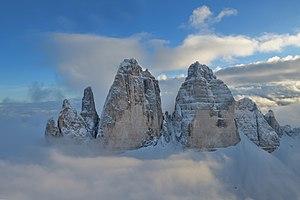
Solo: A Star Wars Story ou Solo : Une histoire de Star Wars au Québec et au Nouveau-Brunswick est un film de science-fiction américain de type space western réalisé par Ron Howard, sorti en 2018. Écrit par Lawrence et Jonathan Kasdan et interprété par Alden Ehrenreich, Emilia Clarke, Donald Glover et Woody Harrelson, le film s'inscrit dans l'univers narratif de la franchise Star Wars dont il constitue le troisième long-métrage dérivé et le onzième film.